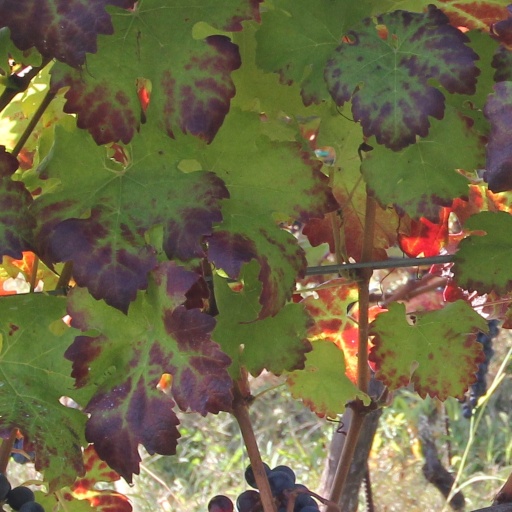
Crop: grape